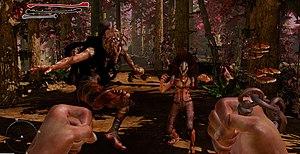
Zeno Clash II est un jeu vidéo mêlant Beat them all, combat et tir à la première personne développé par ACE Team, sorti en 2013 sur PC, PlayStation 3 et Xbox 360. Il s'agit de la suite de Zeno Clash.